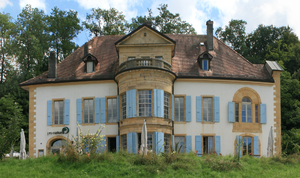
Cheseaux-Noréaz est une commune suisse du canton de Vaud, située dans le district du Jura-Nord vaudois. Elle a été créée en 1798 par la fusion de Cheseaux et Noréaz.
Cette liste présente les biens culturels d'importance nationale dans le canton de Vaud. Cette liste correspond à l'édition 2009 de l'Inventaire Suisse des biens culturels d'importance nationale pour le canton de Vaud. Il est trié par commune et inclus : 186 bâtiments séparés, 46 collections, 32 sites archéologiques et deux cas particuliers.
Le château de Champittet, également appelé campagne de Champittet, est un château vaudois située sur le territoire de la commune de Cheseaux-Noréaz, en Suisse.